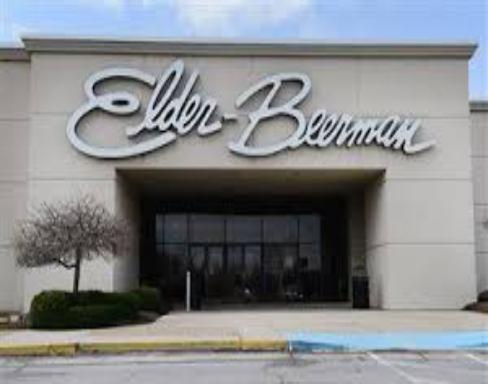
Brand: Elder-Beerman
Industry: Clothes